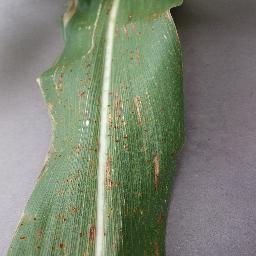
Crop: corn
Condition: (maize)_northern_blight